Keith Elliott

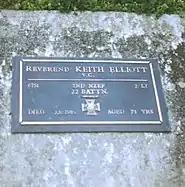
Elliott's headstone at Paraparaumu Cemetery, North Island, New Zealand. Returned Serviceman's Lawn Section.

Elliott donated his Victoria Cross to his former school, Feilding Agricultural High School, in 1972. It was later loaned to the QEII Army Memorial Museum in Waiouru for display. It was one of nine Victoria Crosses among 96 medals stolen from the museum on 2 December 2007. On 16 February 2008, the New Zealand Police announced all the medals had been recovered as a result of a NZ$300,000 reward offered by Michael Ashcroft and Tom Sturgess.